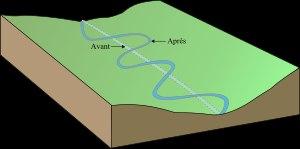
Un méandre, qui doit son nom à un fleuve de Turquie, est une sinuosité très prononcée du cours d'un fleuve ou rivière, qui se produit naturellement lorsque le courant est suffisant pour éroder les berges en présence de matériaux plus résistants, d'embâcles ou de barrages de castors. Le début de sinuosités naturelles est accentué par la force centrifuge qui exerce une pression sur la partie extérieure de la courbe. Sa courbure est essentiellement due à une faible pente.